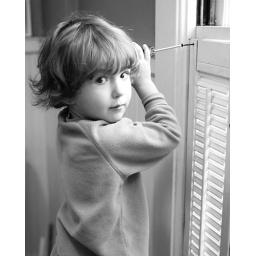
Mason unscrews the bathroom shutters so we can get the storm windows in place for winter.